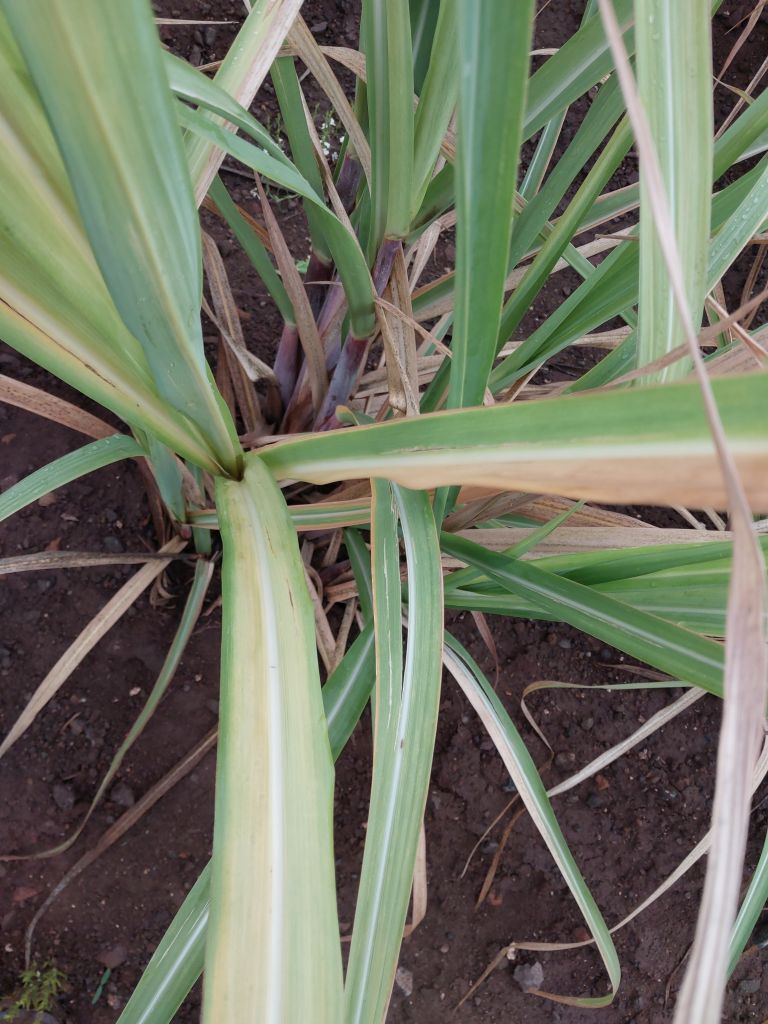
Label: Yellow Leaf